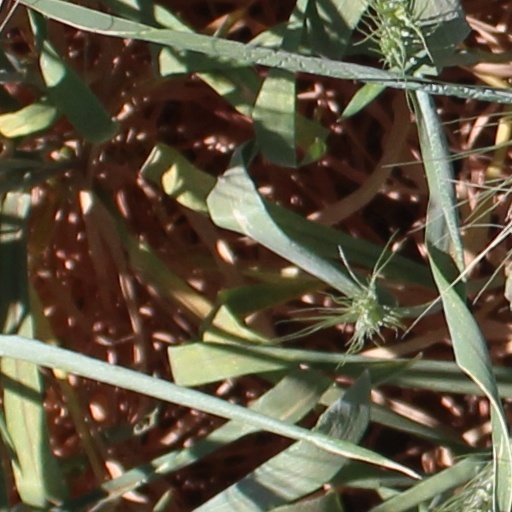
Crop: wheat